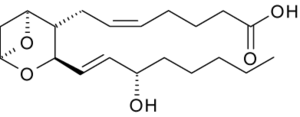
Les thromboxanes sont des cytokines à effet vasoconstricteur. Elles engendrent une augmentation de la pression artérielle. Elles activent aussi l'agrégation des plaquettes et aident à la coagulation sanguine et à la formation du thrombus ou caillot sanguin, d'où elles tirent leur appellation. Elles sont en équilibre homéostatique dans l'appareil circulatoire avec les prostacyclines.